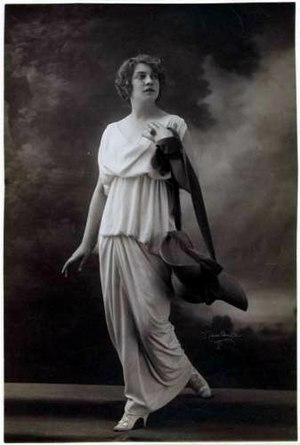
Yvonne de Bray, née le 12 mai 1887 à Paris, ville où elle est morte le 1ᵉʳ février 1954, est une actrice et comédienne française.